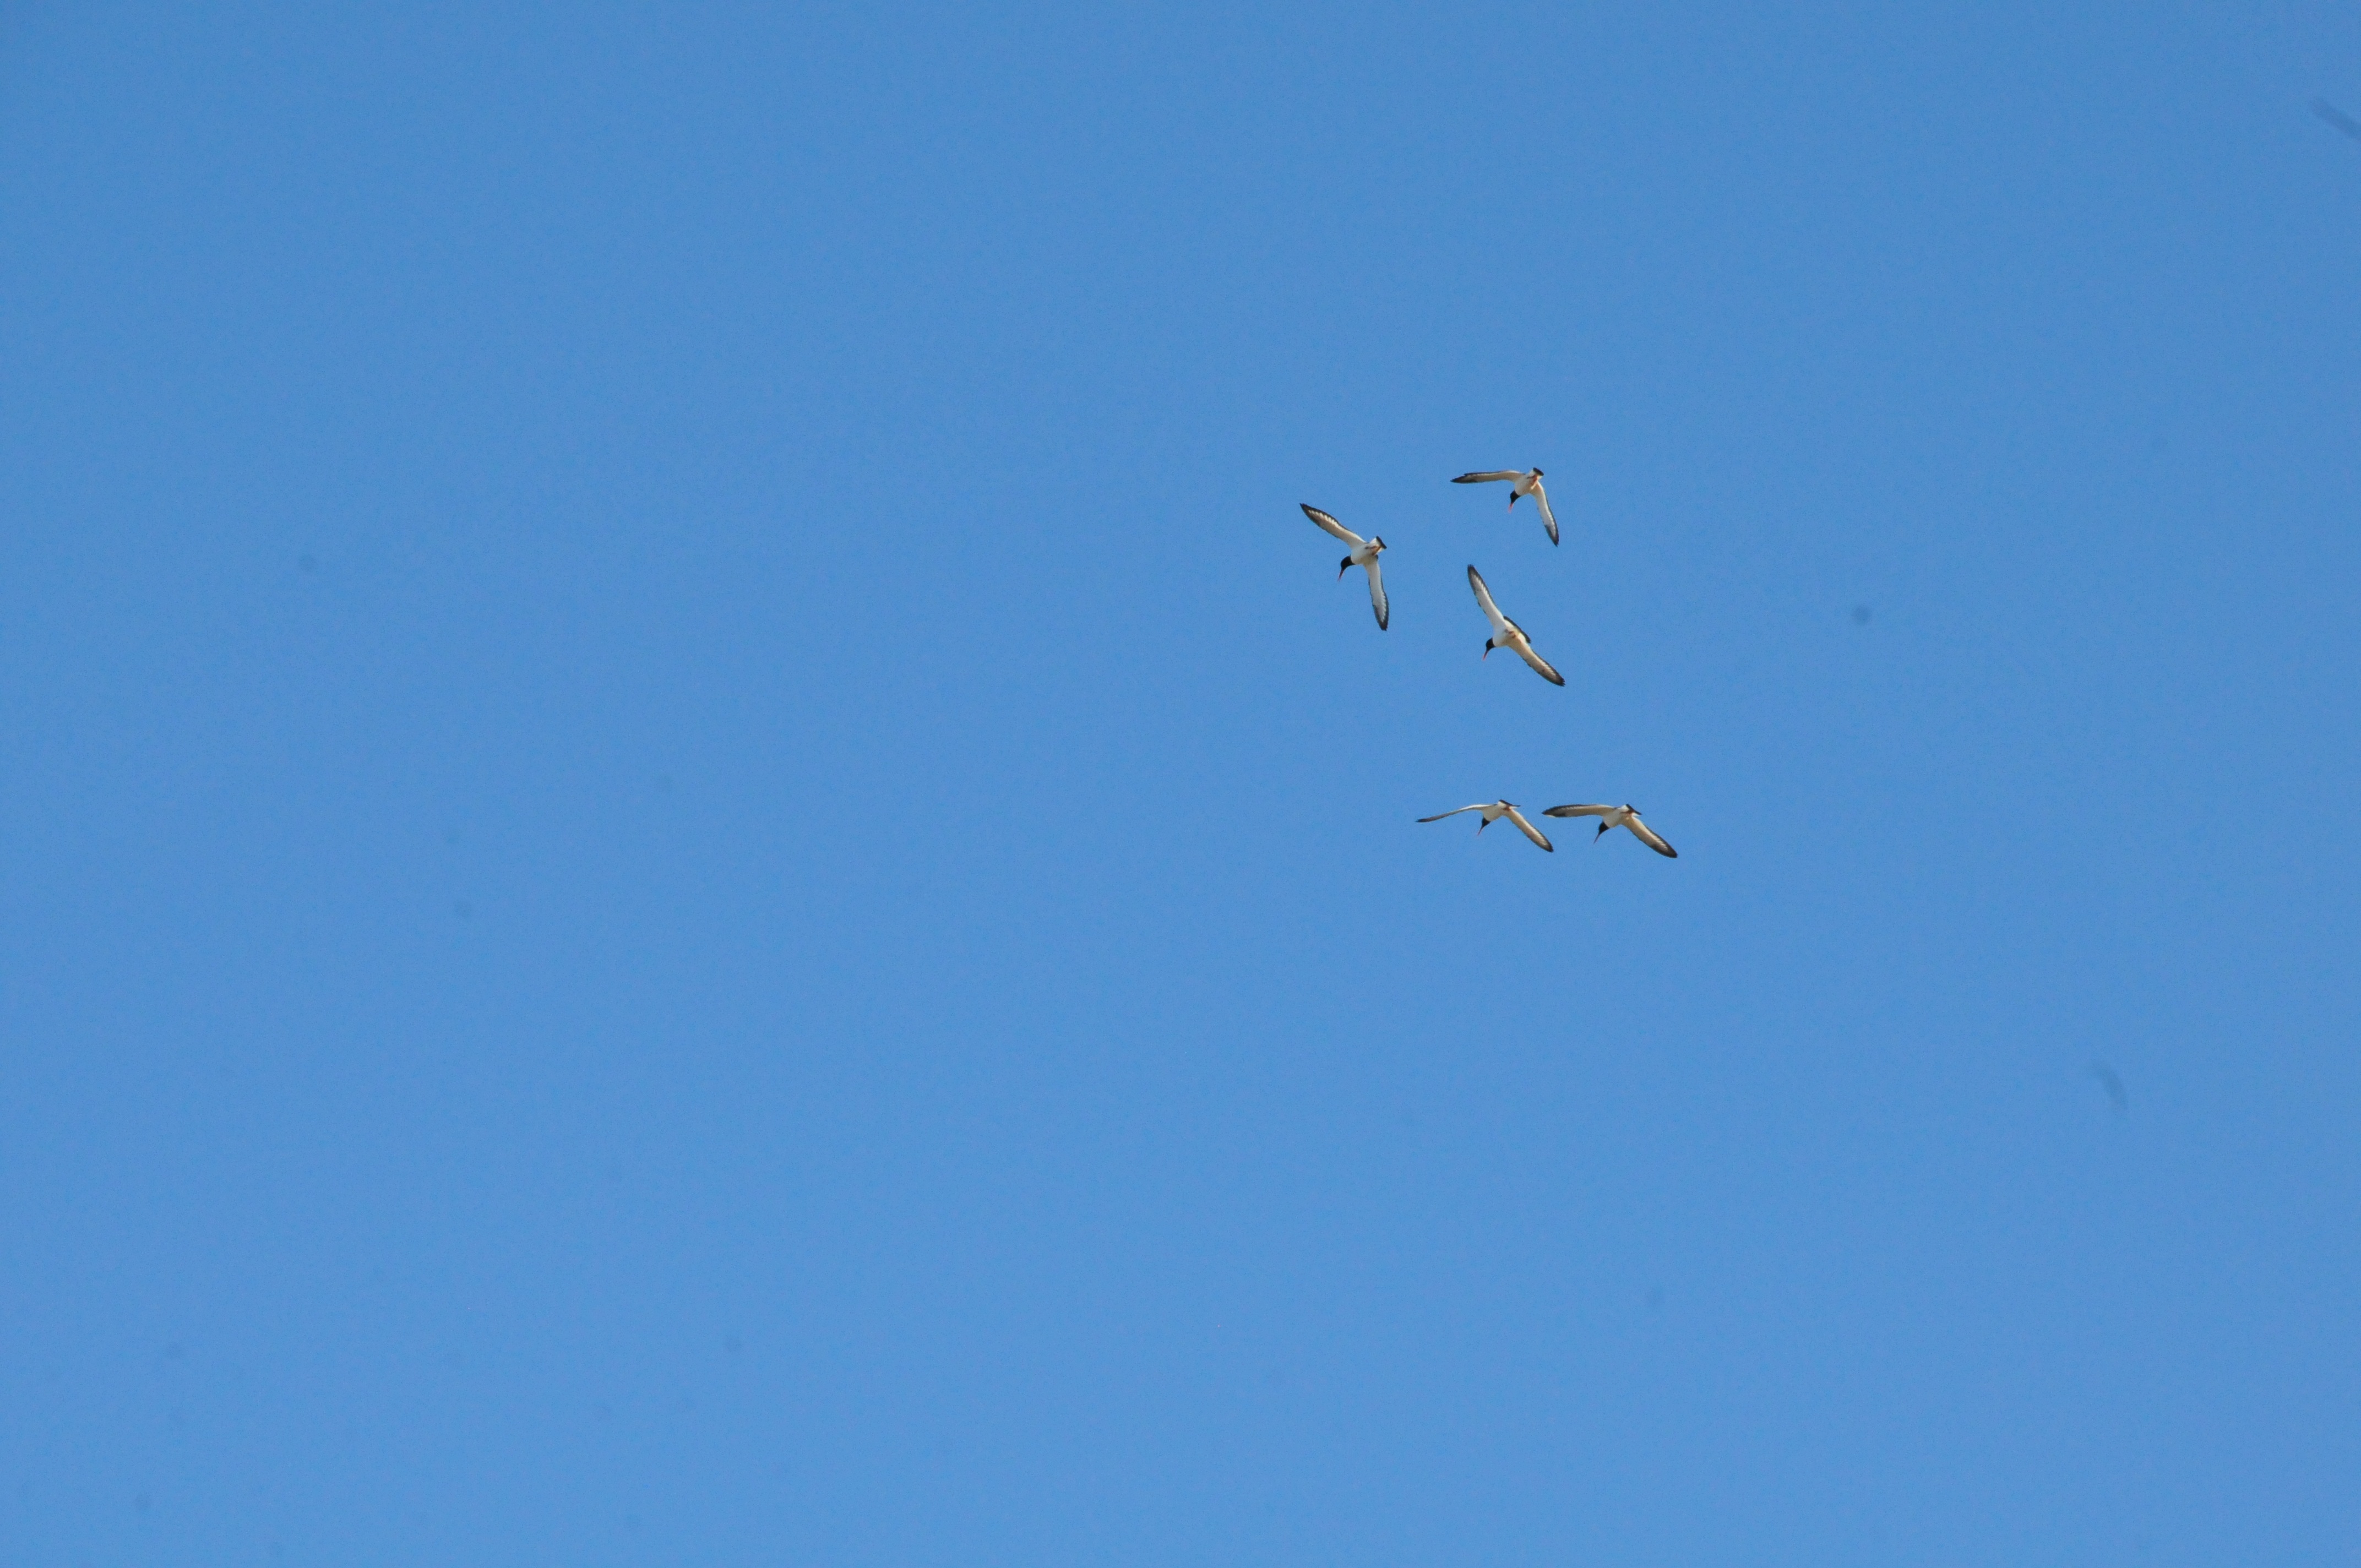
nature, bird, wing, sky, flock, flying, wildlife, flight, space, blue, freedom, toy, feather, outdoors, birds, gliding, bird migration, birds flying, atmosphere of earth, animal migration, clean blue